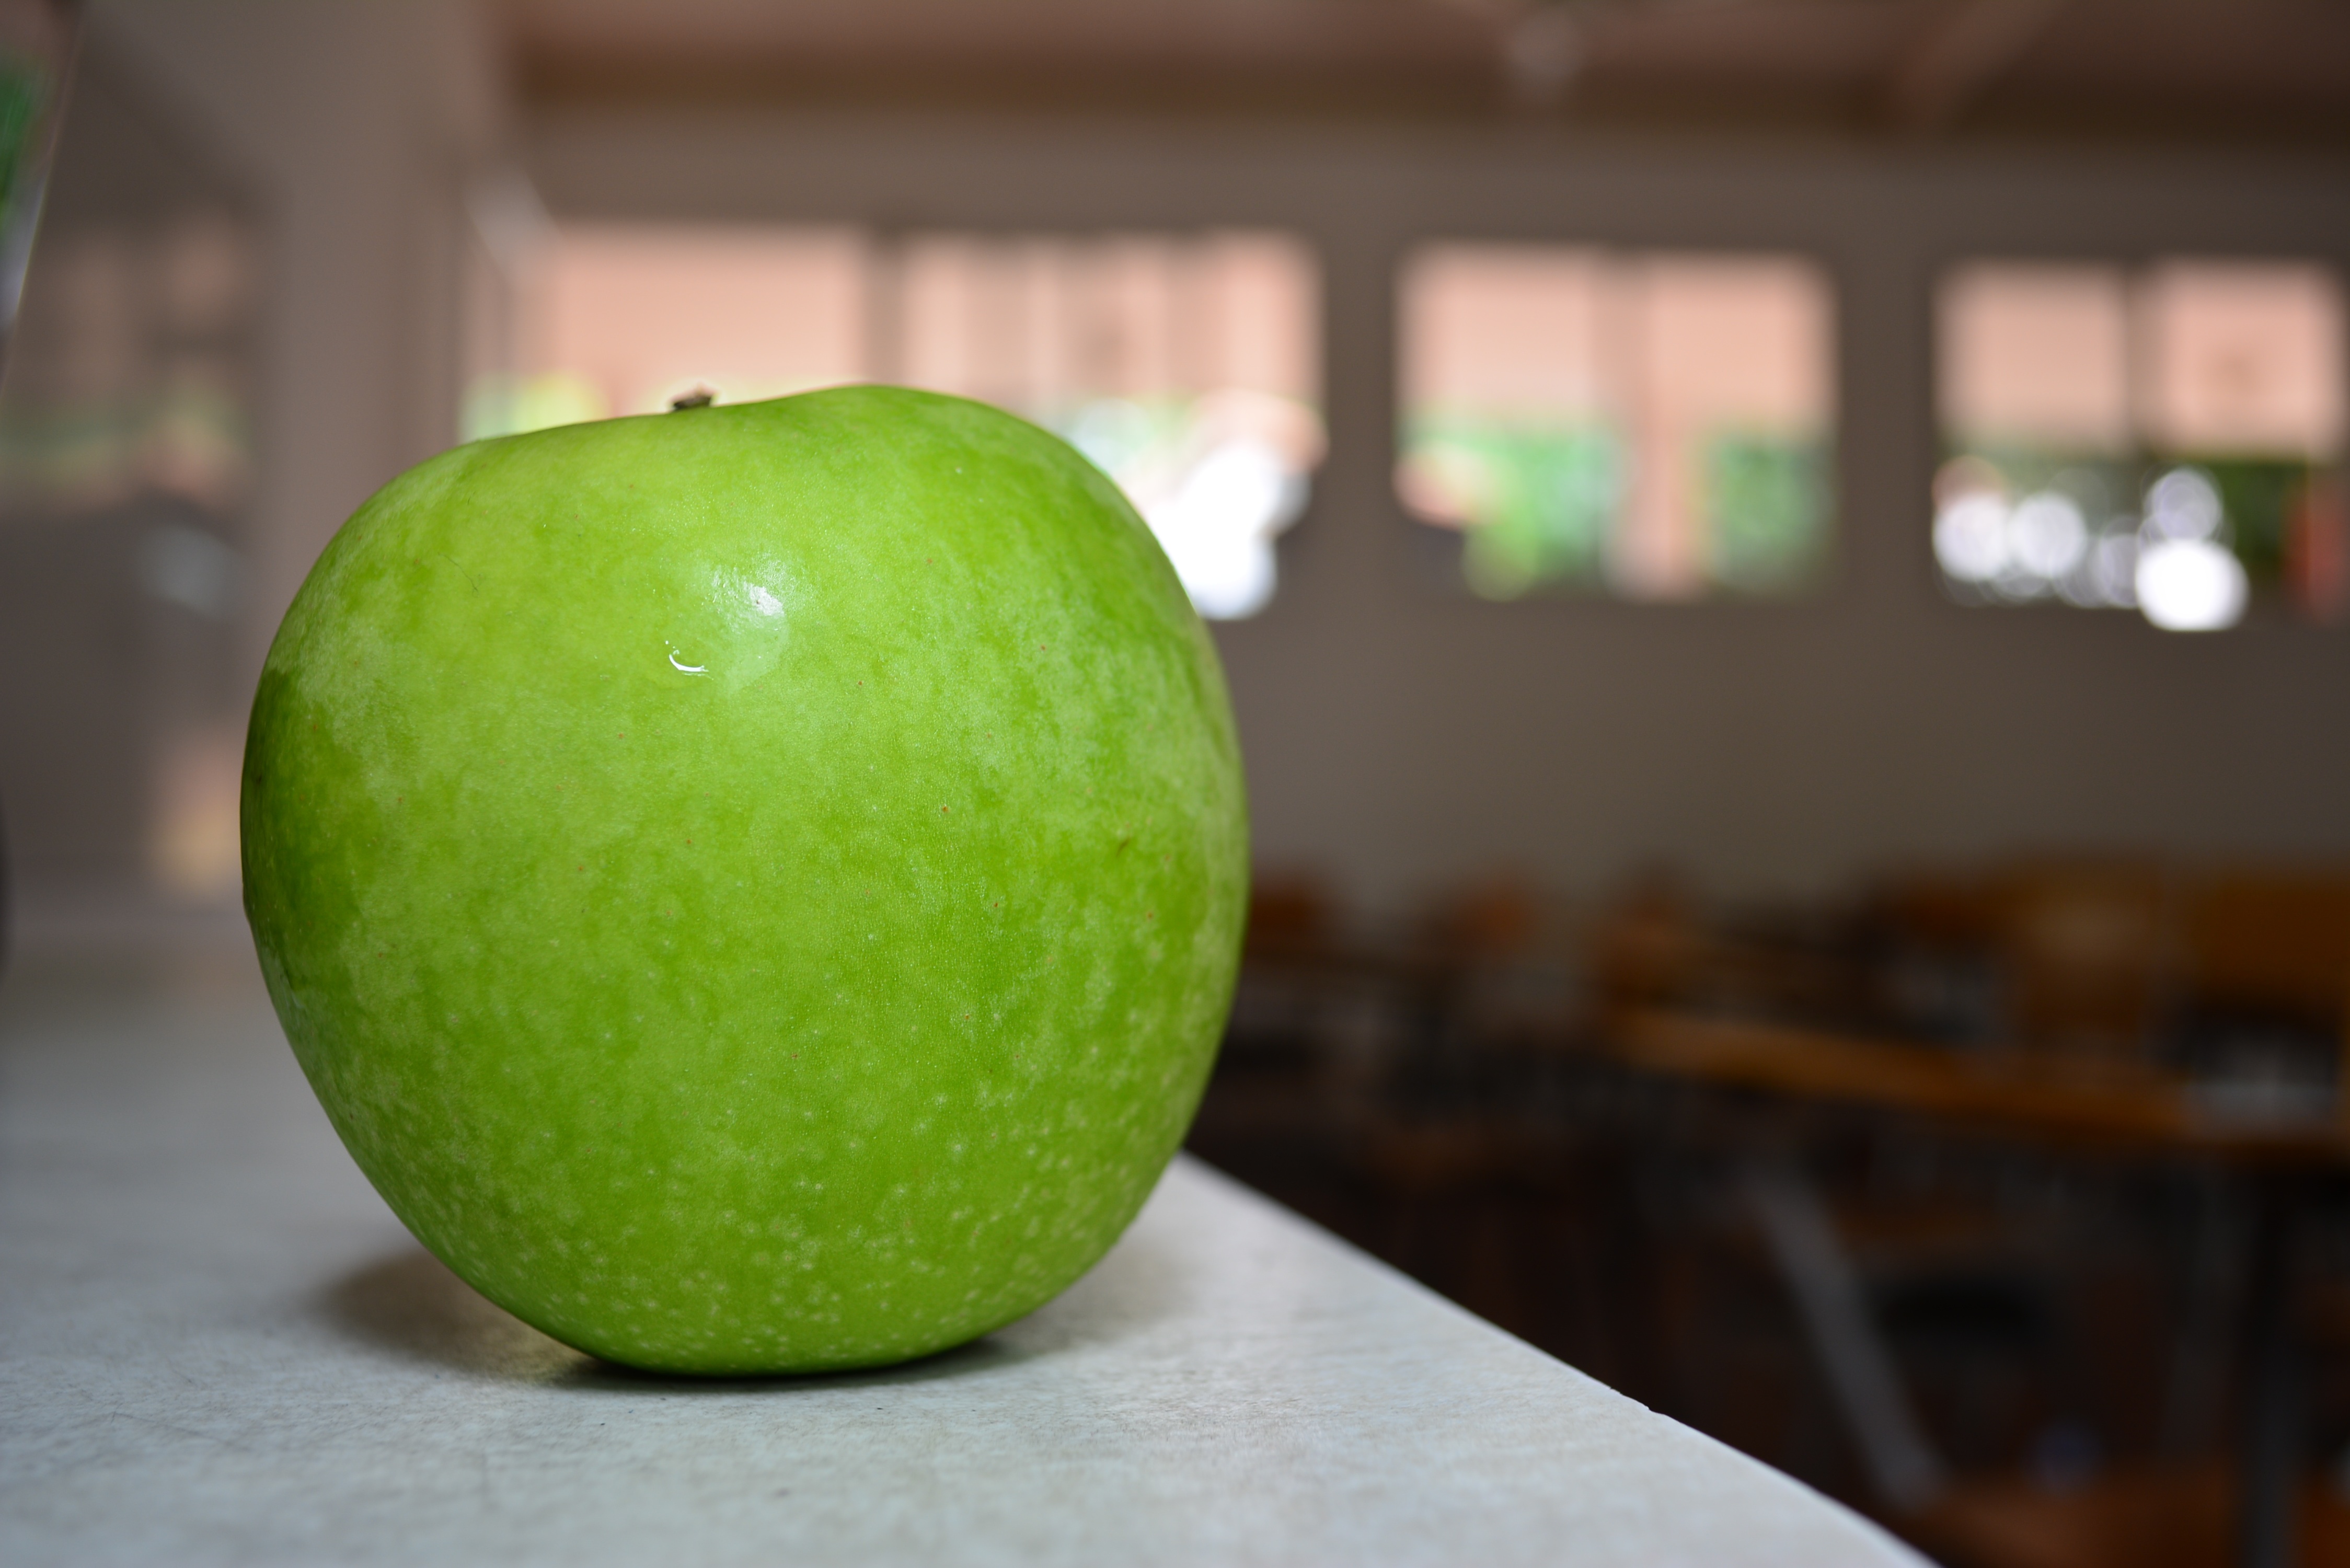
apple, plant, fruit, food, green, produce, drink, liqueur, flowering plant, rose family, granny smith, land plant